Rodger Saffold

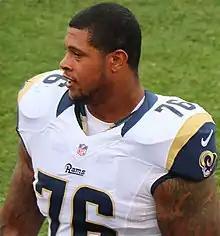
Saffold with the Los Angeles Rams in 2016

Saffold was selected by the St. Louis Rams in the second round, 33rd overall, in the 2010 NFL draft. On July 28, 2010, he signed a 4-year contract worth $6.3 million, that included $3.9 million guaranteed. Saffold earned the starting left tackle position for the Rams in his rookie season and started in every game that season for the Rams.